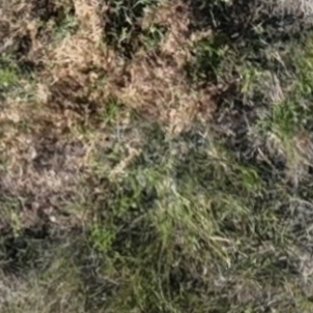
Month: july
Dye color: blue
Dye concentration: high